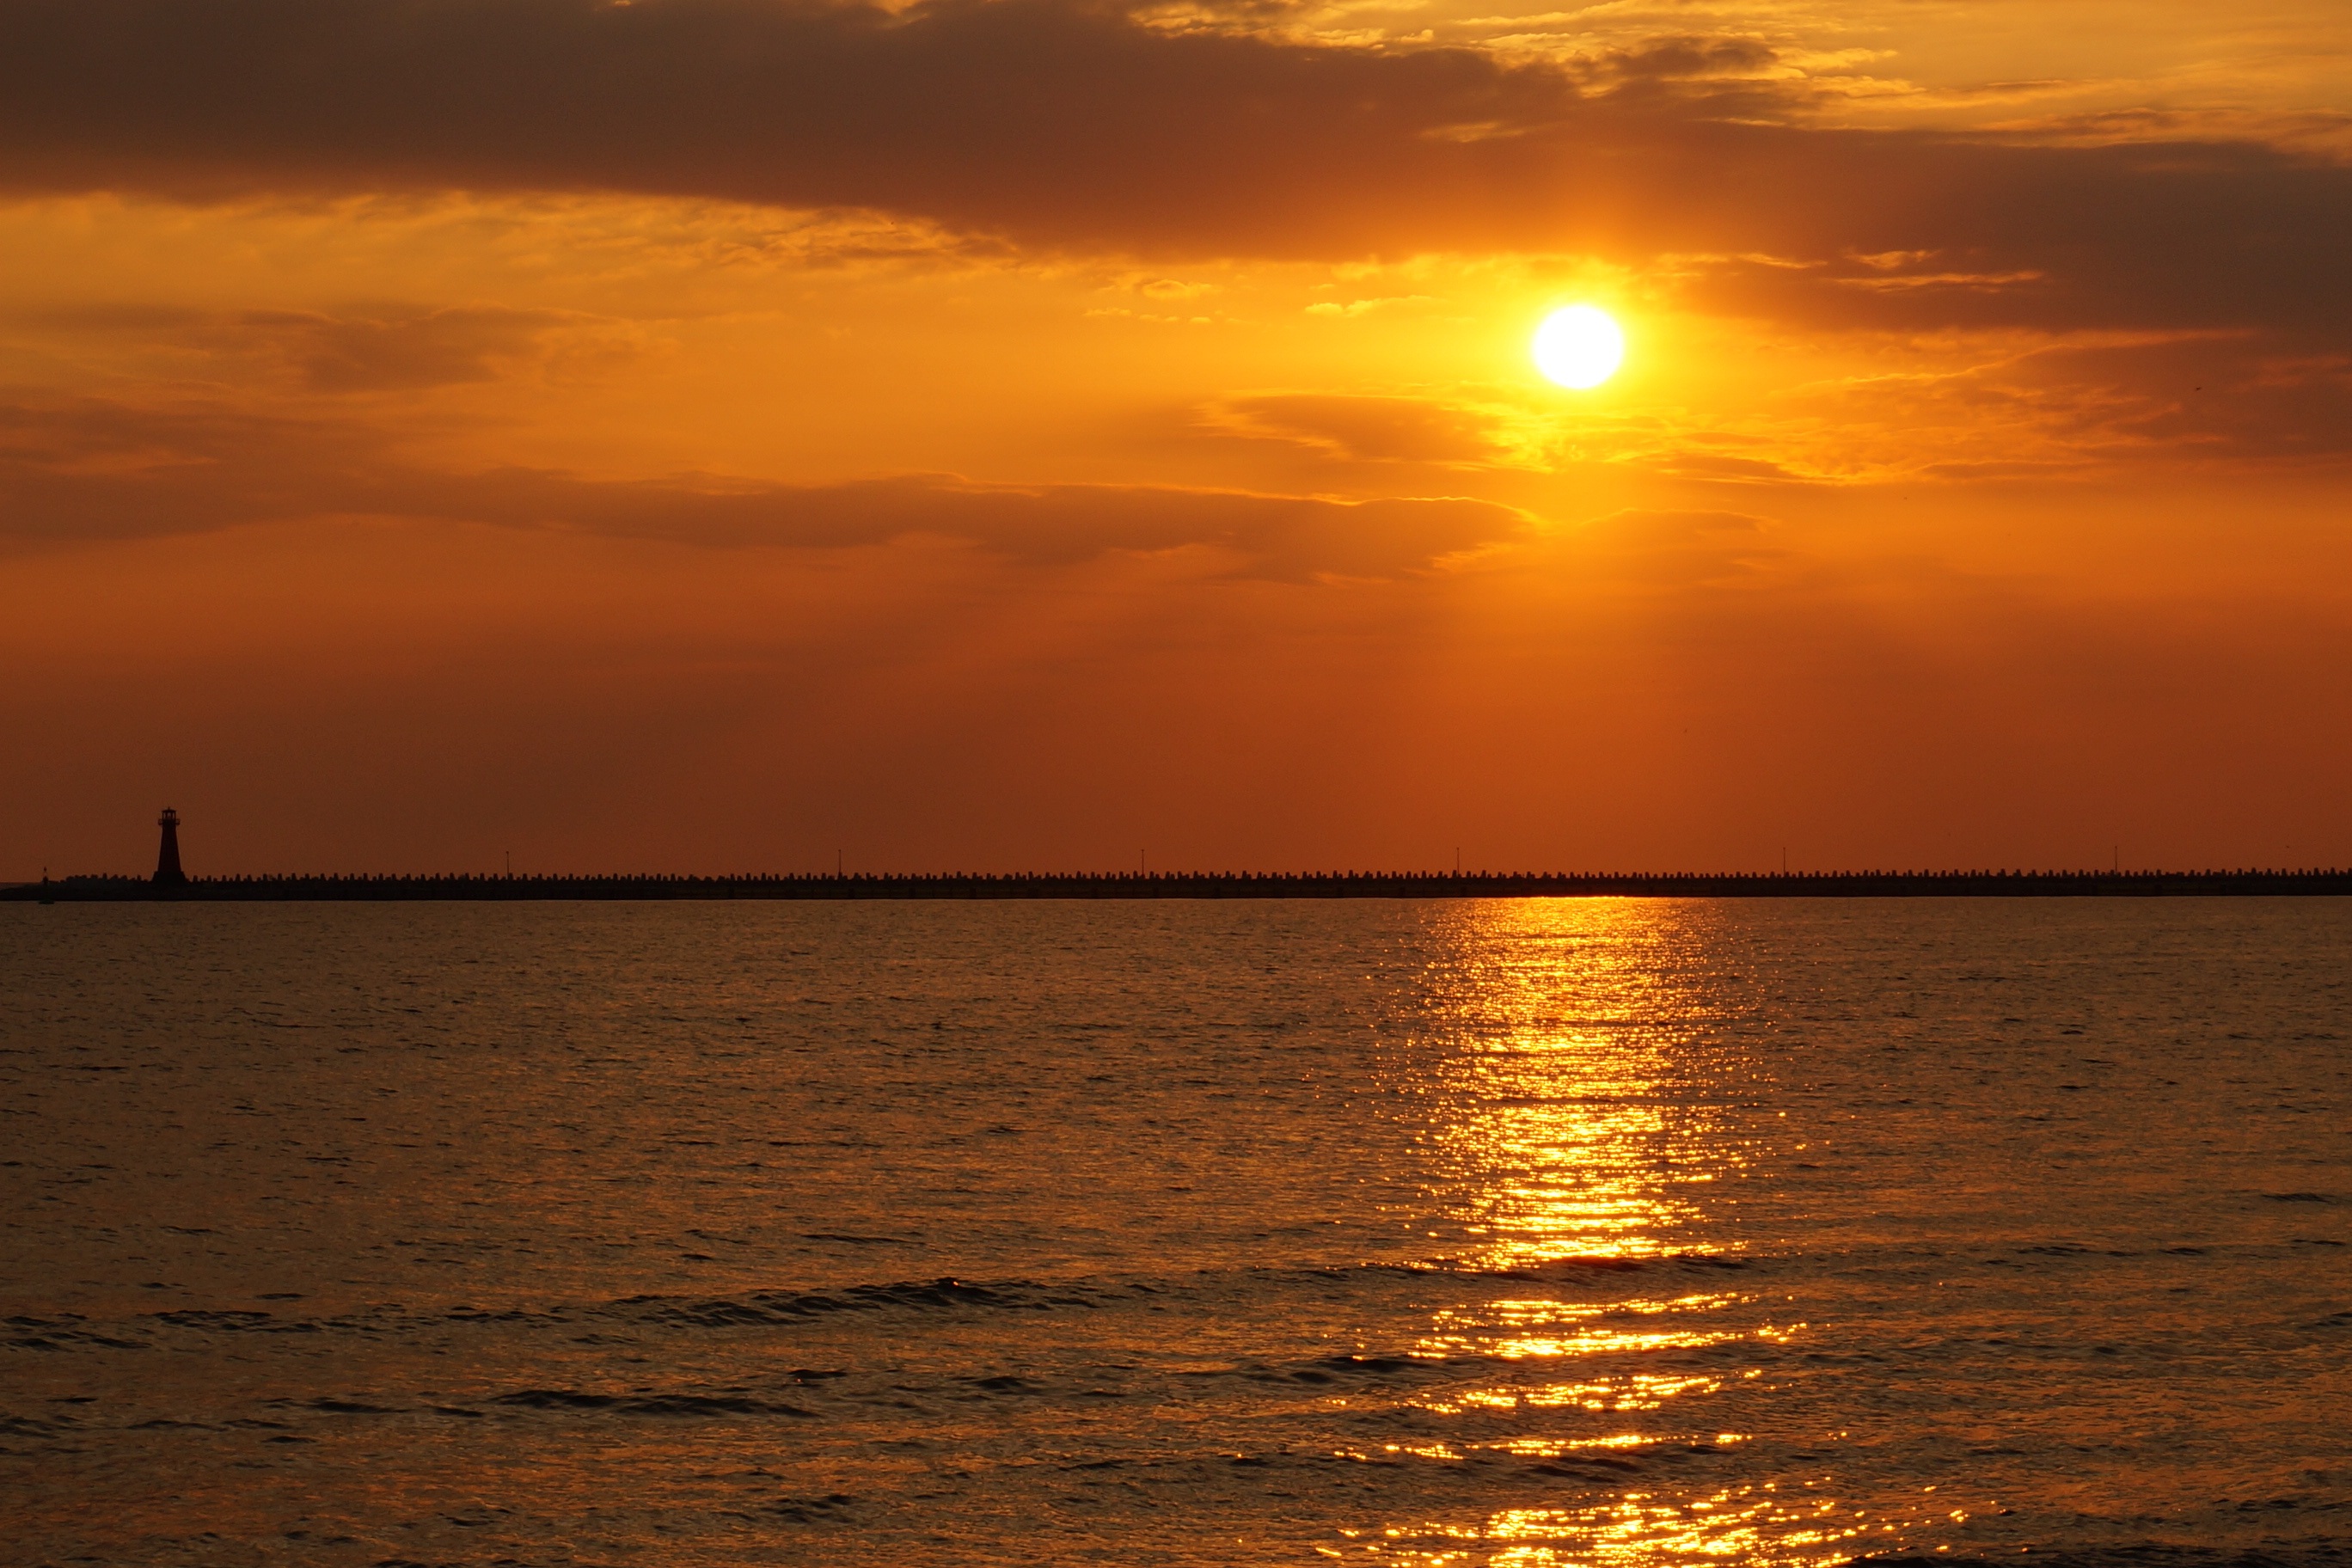
beach, landscape, sea, water, nature, ocean, horizon, cloud, sky, sun, sunrise, sunset, sunlight, morning, shore, wave, lake, view, dawn, atmosphere, river, dusk, evening, reflection, calm, in the morning, clouds, the sun, afterglow, peace of mind, red sky at morning